Leland Sklar

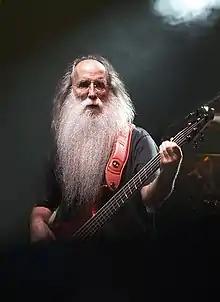
Sklar in 2007

Sklar performed again with James Taylor, Carole King, Danny Kortchmar and Russ Kunkel in a series of six shows at the Troubadour on November 28–30, 2007 for the 50th Anniversary of the club. They all teamed up again for the Troubadour Reunion Tour in 2010.